Dresden Generating Station

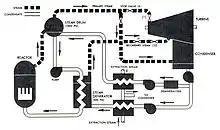
Dresden 1 Nuclear Flow Diagram featured a secondary steam generator for load following

The reactor featured a dual cycle, with steam coming from both the stream drum and steam generators. This made for rapid response to changes in power demand. Reactor power was regulated by actuation of the secondary admission valve by the turbine's governor. Decreasing the rate of secondary steam reduces reactor power, and vice versa. Thus, the secondary pressure varies with the external load.